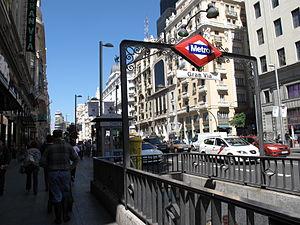
Gran Vía est une station des lignes 1 et 5 du métro de Madrid, en Espagne. Elle est fermée aux voyageurs depuis 2018 en raison de travaux.